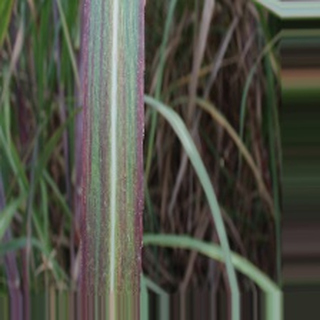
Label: sugarcane_bacterial_blight